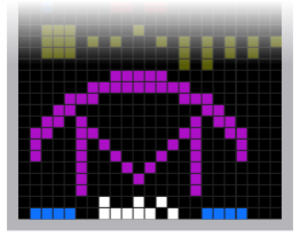
Arecibo-budskabet / Meddelelsen / Arecibos radioteleskop
Radioteleskopet og diameteren på parabolantennen
Arecibobudskabet var en meddelelse, der blev sendt ud i Rummet via frekvensmodulerede radiobølger under en ceremoni ved Arecibo-Observatoriet i Puerto Rico den 16. november 1974. Budskabet blev afsendt mod kuglehoben M13 cirka 25.000 lysår fra Jorden. M13 blev valgt, da den er stor og forholdsvis tæt på Jorden og kunne ses på himlen på tidspunktet for afsendelsen af budskabet. Selve sendingen tog ca. tre minutter. Sendestyrken var en megawatt i en frekvens på 2,38 GHz. Det er en million gange kraftigere end tv-signaler, og kraftigere end Solen i radio-området. Et radioteleskop burde kunne opfange budskabet, men fordi det ikke blev gentaget, er chancen mikroskopisk.